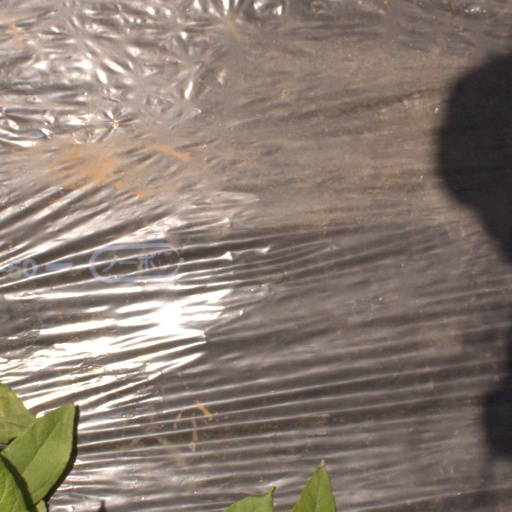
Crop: Jerusalem artichoke